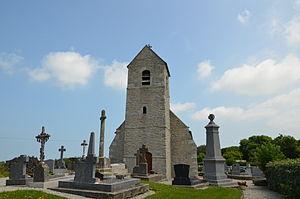
Église Saint-Martin de Tonneville.
Tonneville est une ancienne commune française, située dans le département de la Manche en région Normandie, peuplée de 641 habitants.